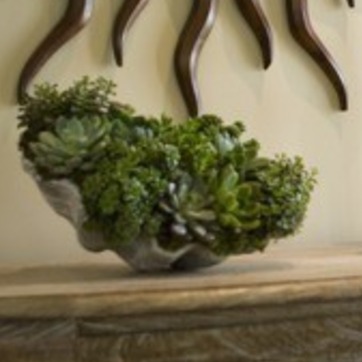
Material: foliage